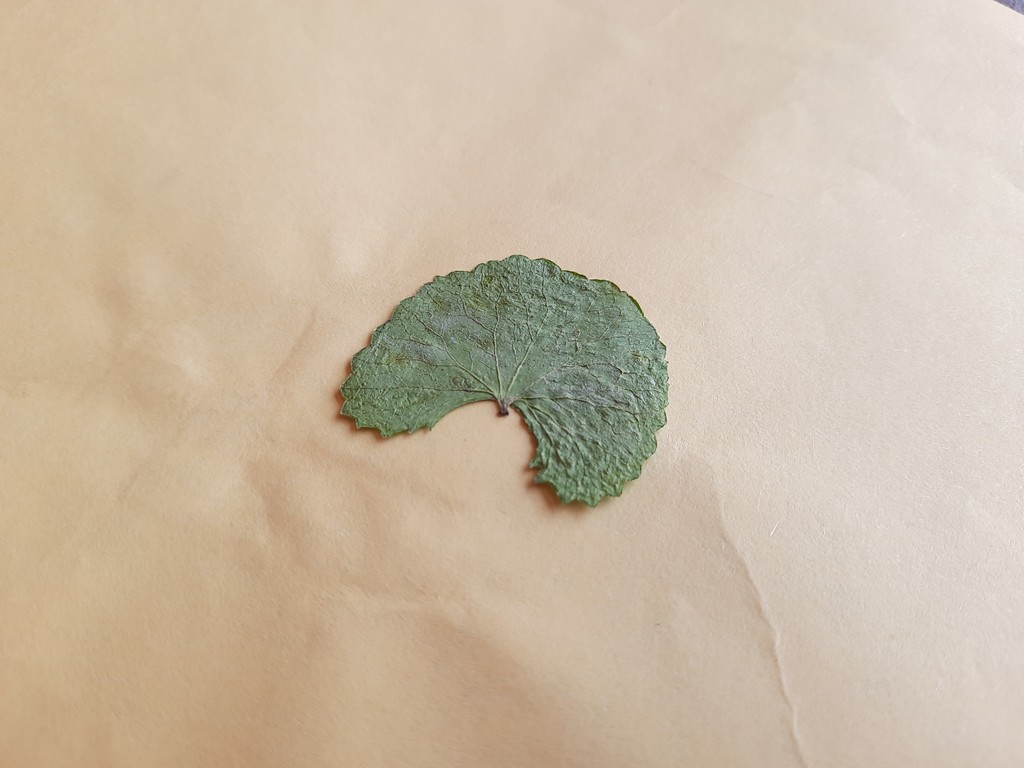
Label: Dried